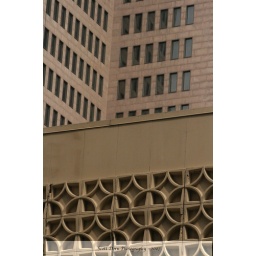
The building in front will be gone soon. The main street parking garage that is; for a park